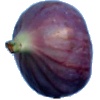
Label: Fig 1